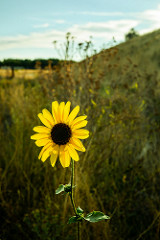
Flower: sunflower